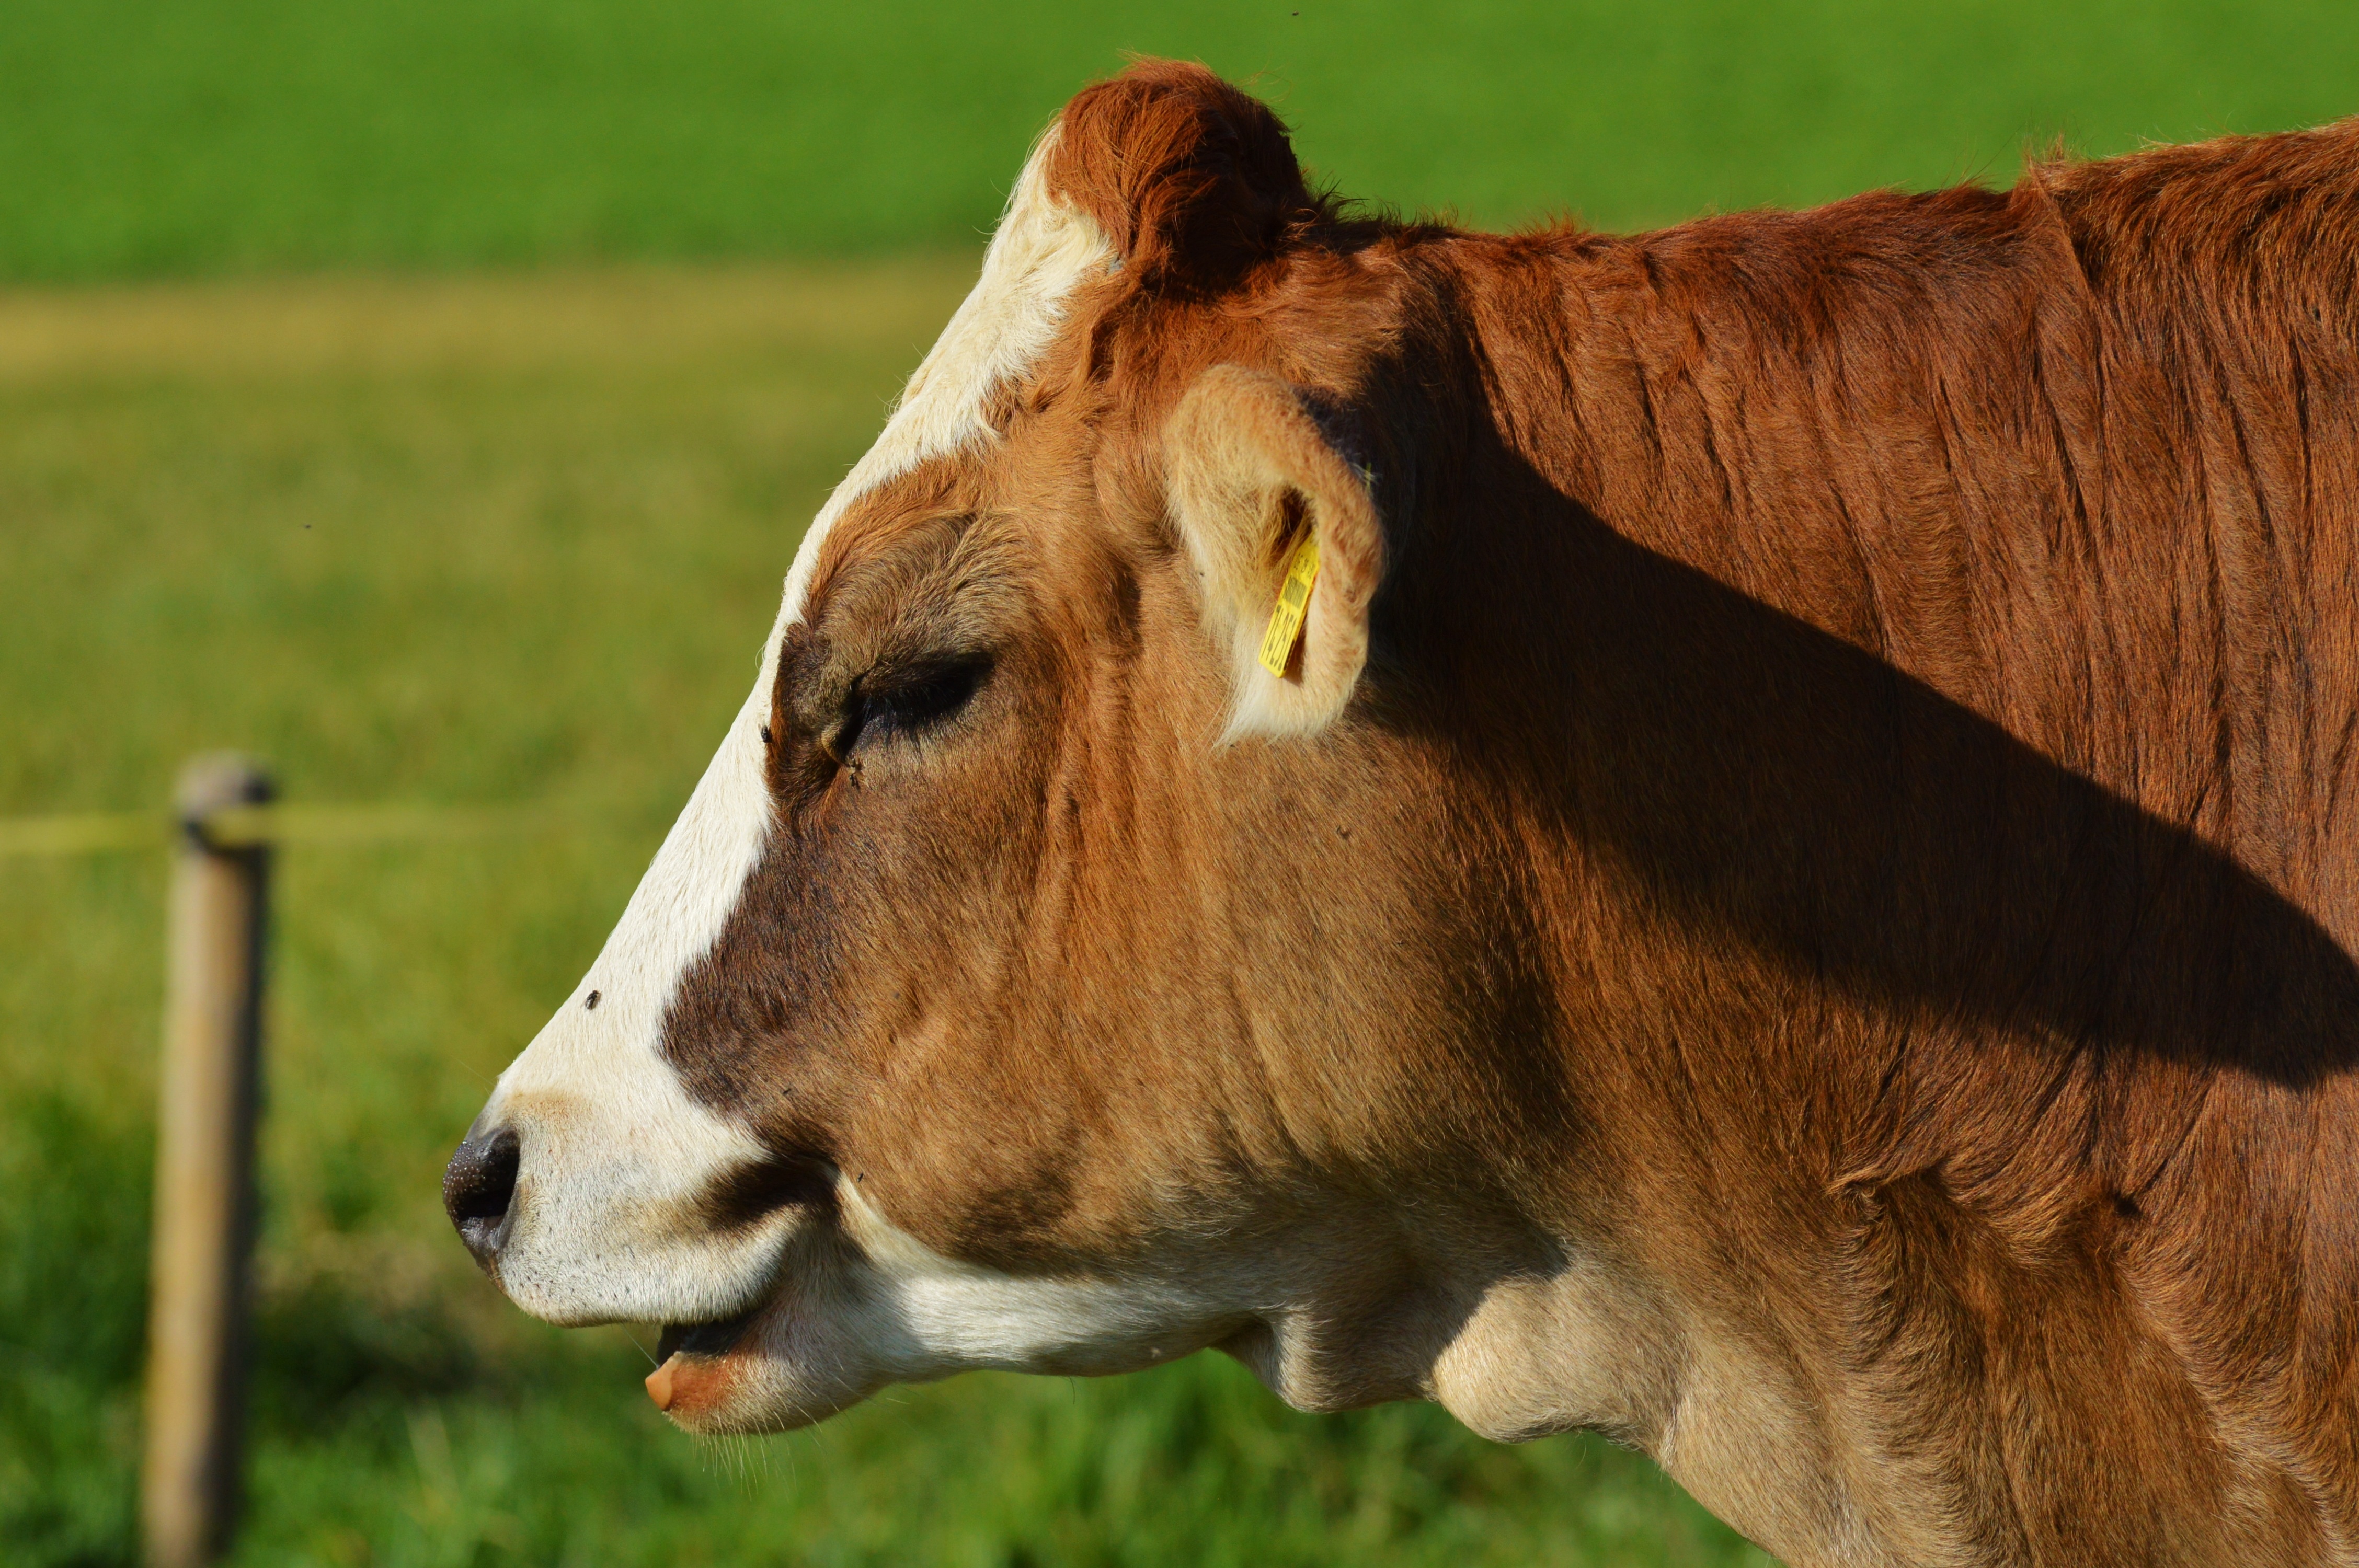
grass, field, farm, meadow, animal, cute, cow, pasture, grazing, livestock, mammal, mane, agriculture, eat, beef, fauna, grassland, vertebrate, ruminant, animal world, dairy cow, cattle like mammal, cow goat family